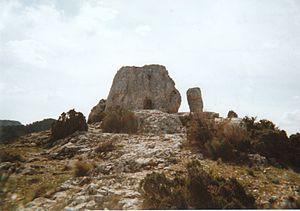
sommet du Mont Gaussier
Le mont Gaussier est un sommet des Alpilles situé dans la commune de Saint-Rémy-de-Provence, au sud de la ville. Aujourd'hui, lieu de passage de nombreux randonneurs qui le parcourent par le GR6, le mont Gaussier a été très tôt utilisé comme habitat par des populations protohistoriques, avant de voir à son sommet un château médiéval, aujourd'hui disparu.